Kalang house

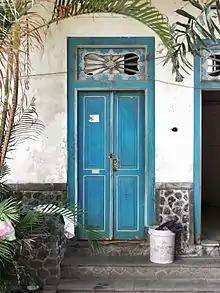
Ornate door of the kalang house of B.H. Noeriah showing fine wooden carving in Javanese style.

The architecture of Kalang houses fuses the Javanese traditional houses with western Romanticism. Room layout still follows the principle of a traditional Javanese house e.g. the presence of a pendopo (guest-receiving pavilion) and the traditional layout of the main building e.g. dalem, senthong, pringgitan, etc. In terms of decoration, the kalang house is heavily ornamented with complex decorations inspired by Western romanticism. Other features of Kalang houses are overhanging eaves, prominent front-facing gables, heavy use of stained glass, different textures using patterned wood shingles or terra cotta tiles and complex-shaped balustrades.